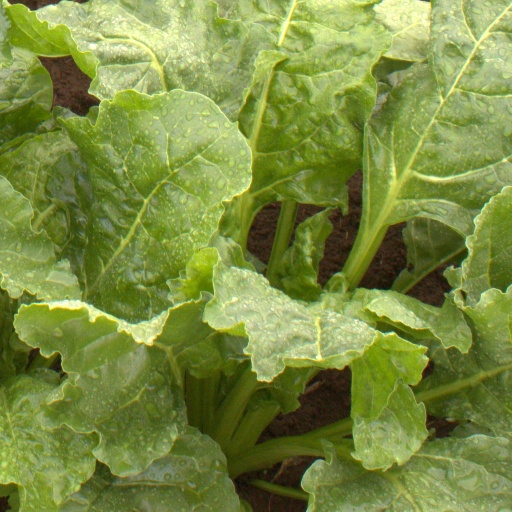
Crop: sugar beet